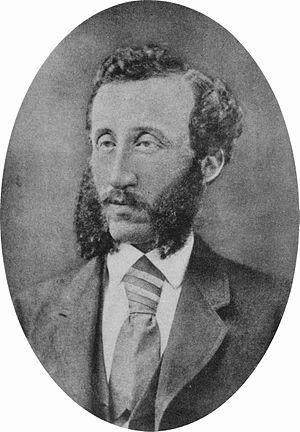
Marion McCarrell Scott, né le 21 août 1843 en Virginie et décédé à l'âge de 76 ans le 23 mai 1922 à Honolulu, est un enseignant américain qui fut conseiller étranger au Japon pendant l'ère Meiji.